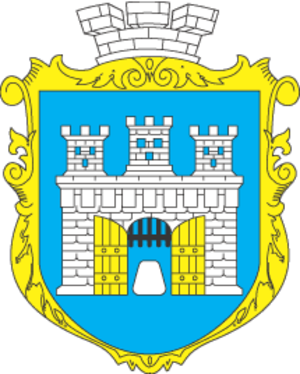
Horodok ou Gorodok est une ville de l'oblast de Lviv, en Ukraine. Sa population s'élevait à 16 046 habitants en 2019.